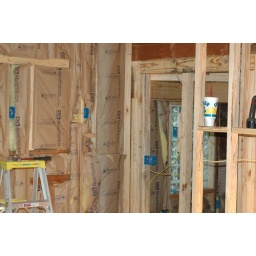
1st time insulation in the walls in this house - ever